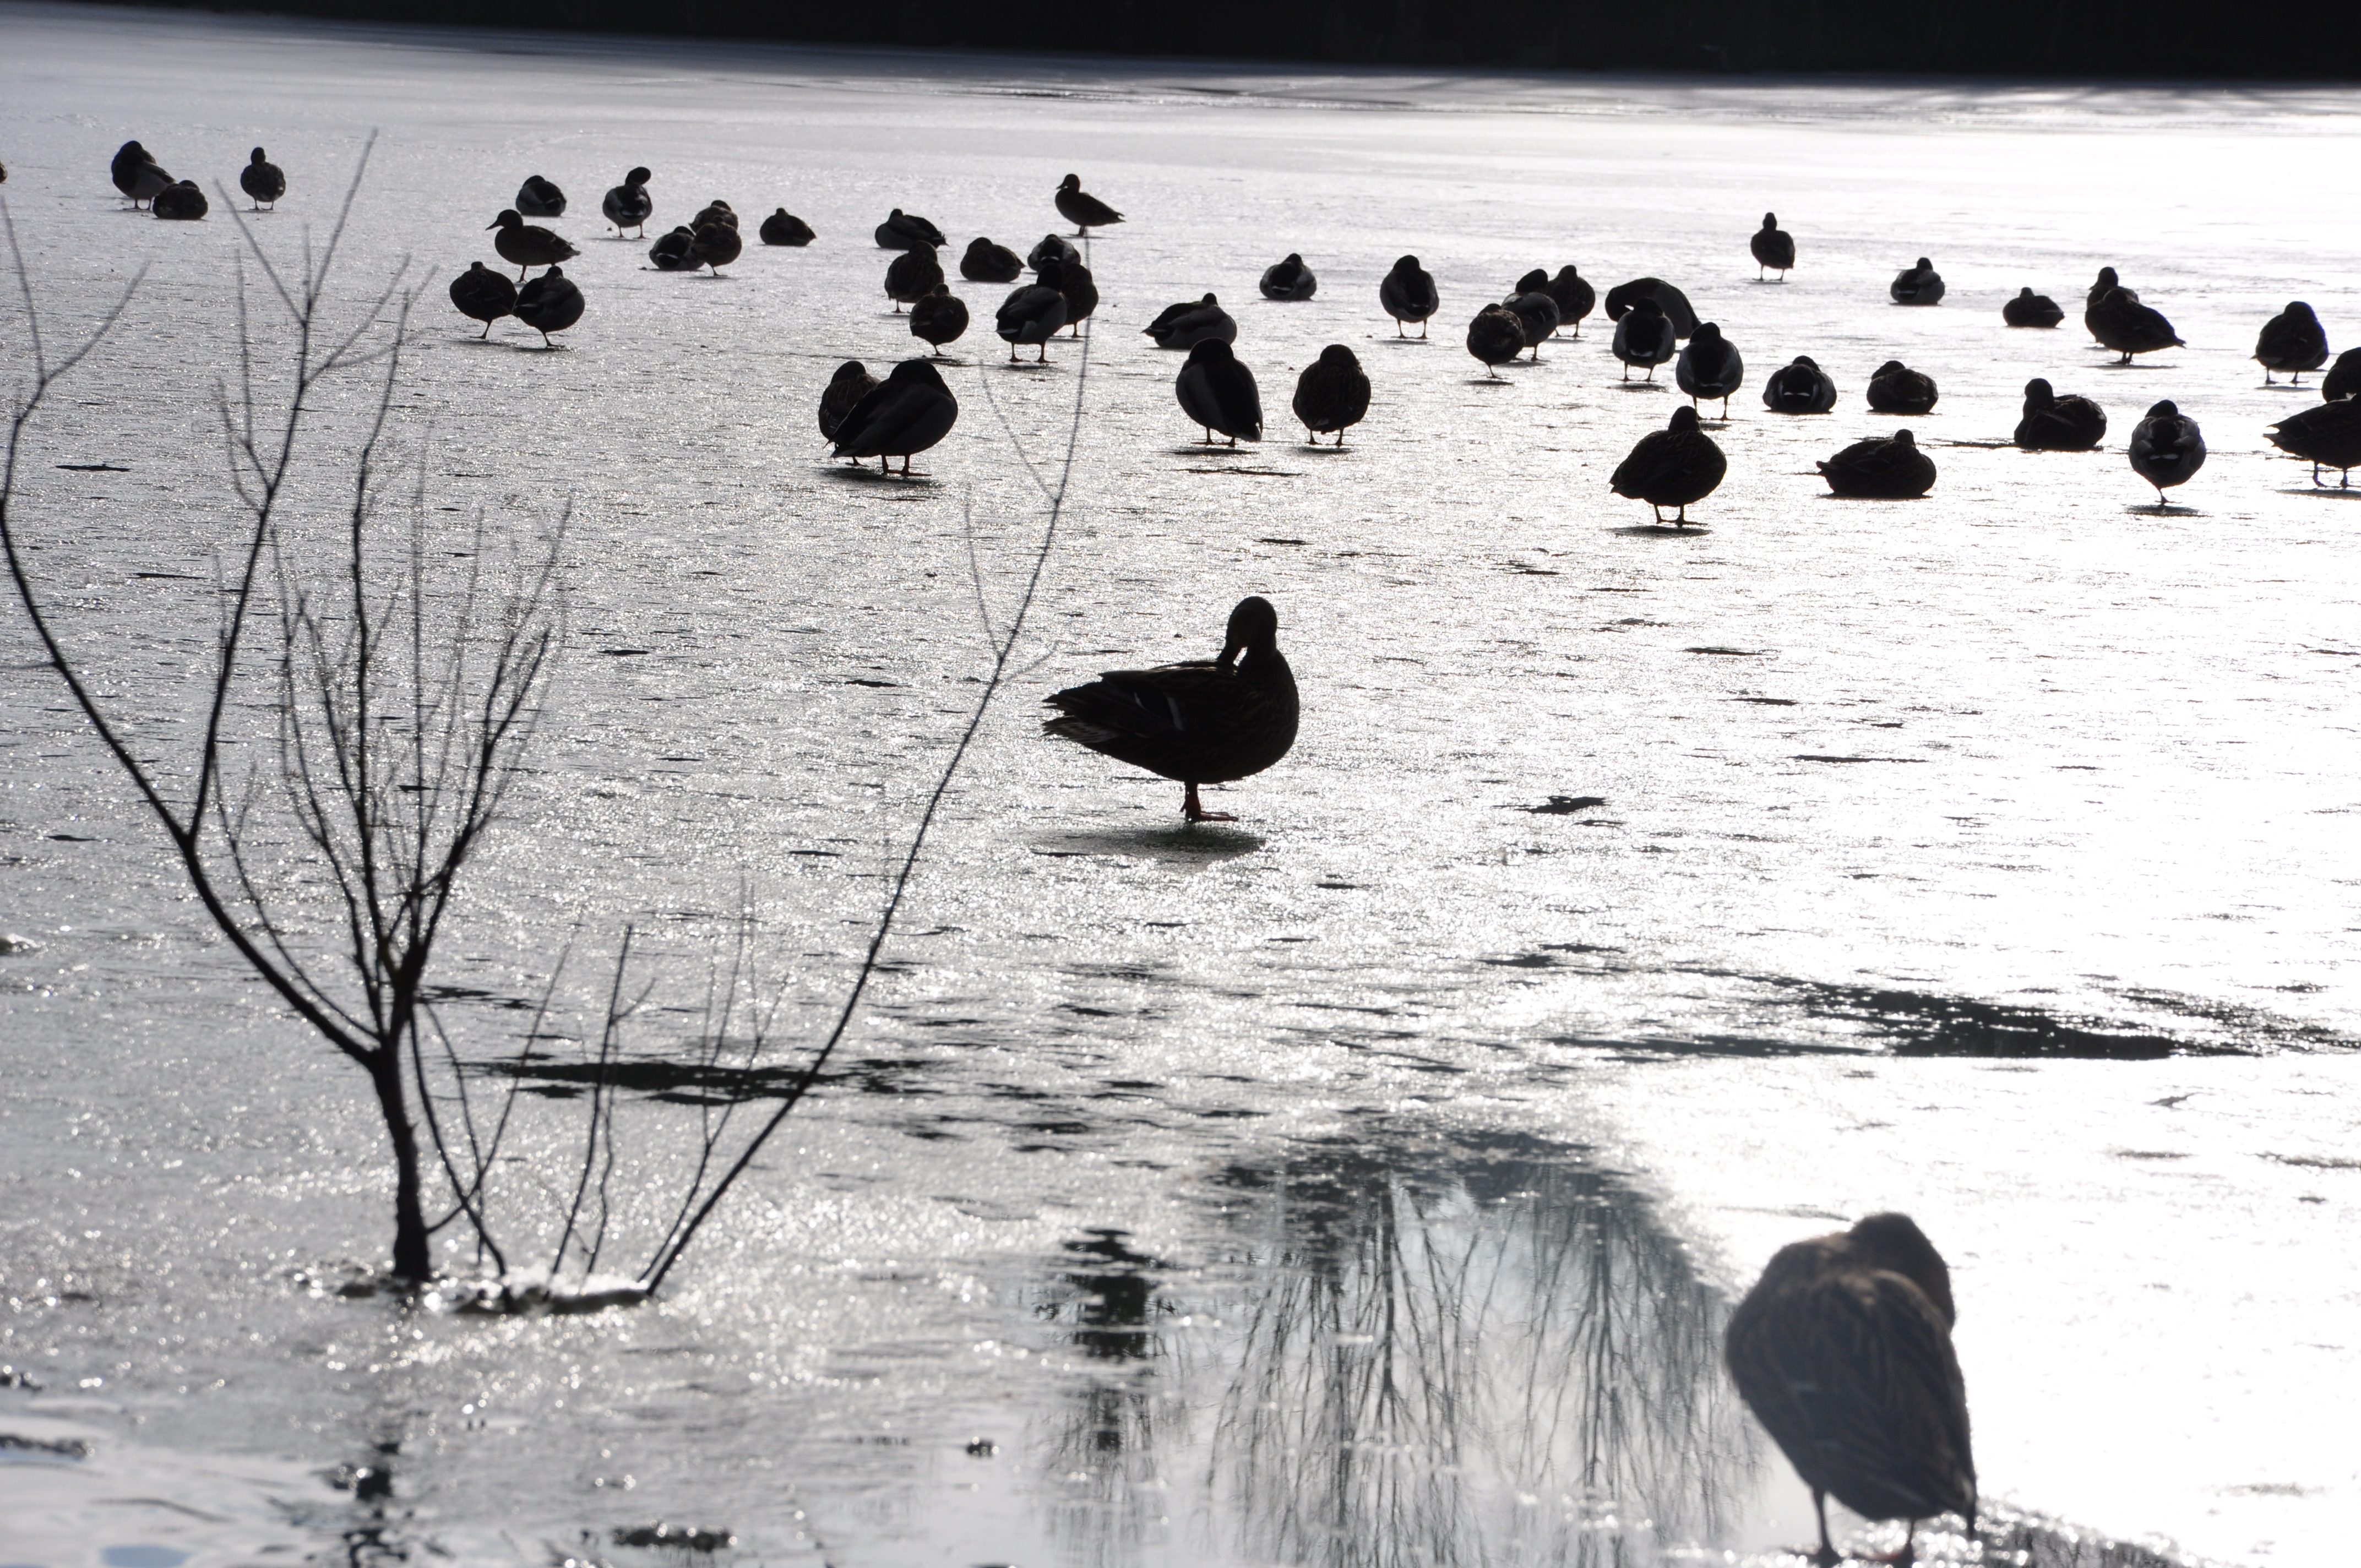
winter, bird, black and white, ice, monochrome, fauna, ducks, water bird, monochrome photography, perching bird